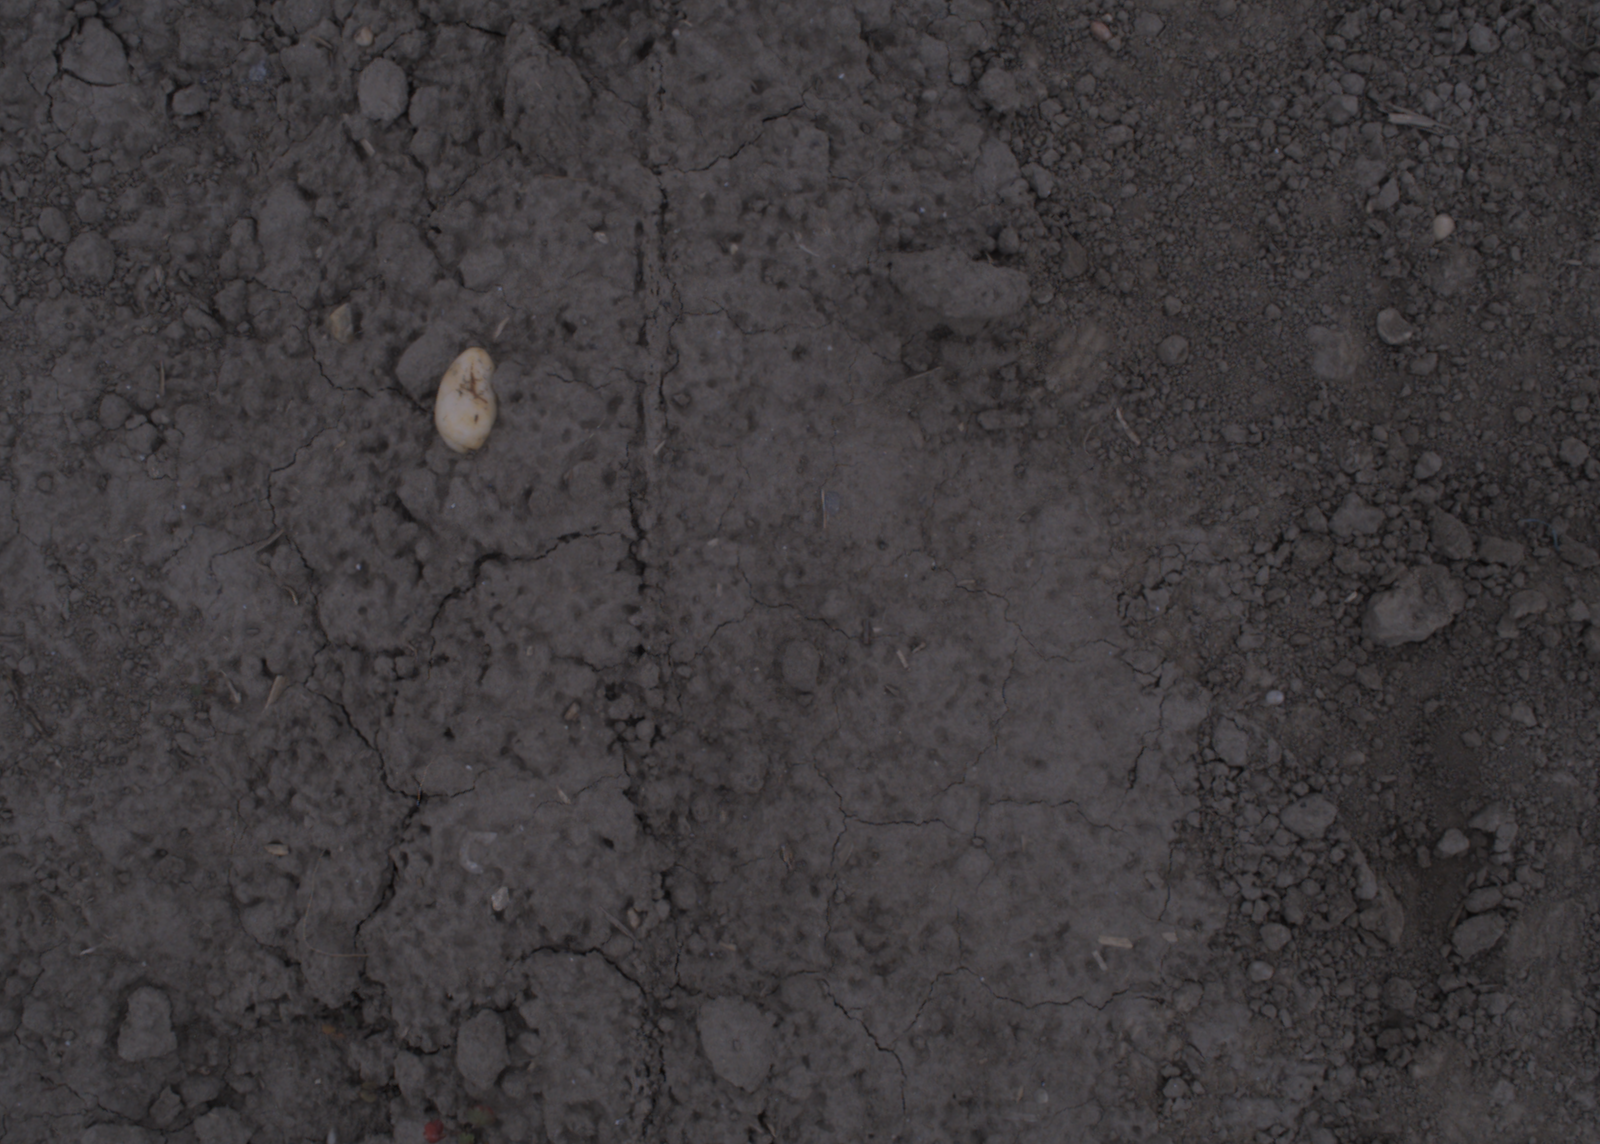
Capture date: 17.08.2020 10:11:55
Weather: cloudy
Wind: light
Seeding date: 21.07.2020
Plant canopy height (mm): 910